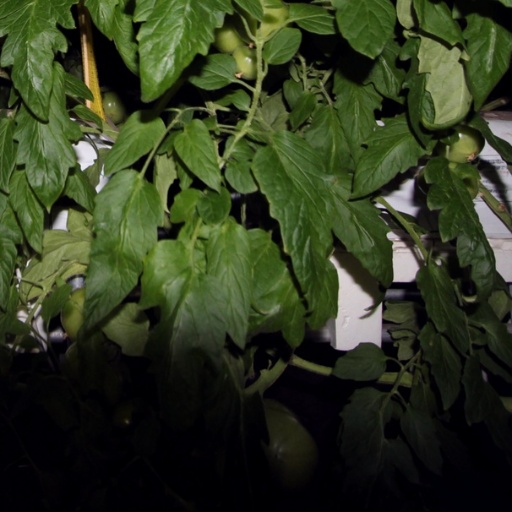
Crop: tomato